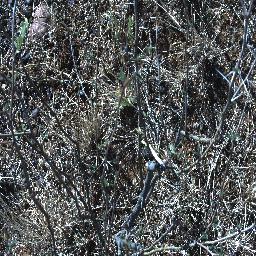
Label: negative